Julian Price

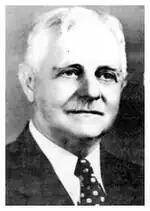

Julian Price (November 25, 1867 – October 25, 1946) was an insurance executive who made his fortune in the first part of the twentieth century by developing the Jefferson Standard Life Insurance Company.